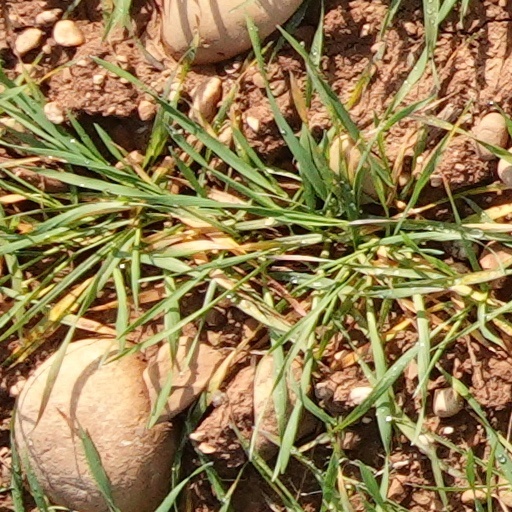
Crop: wheat